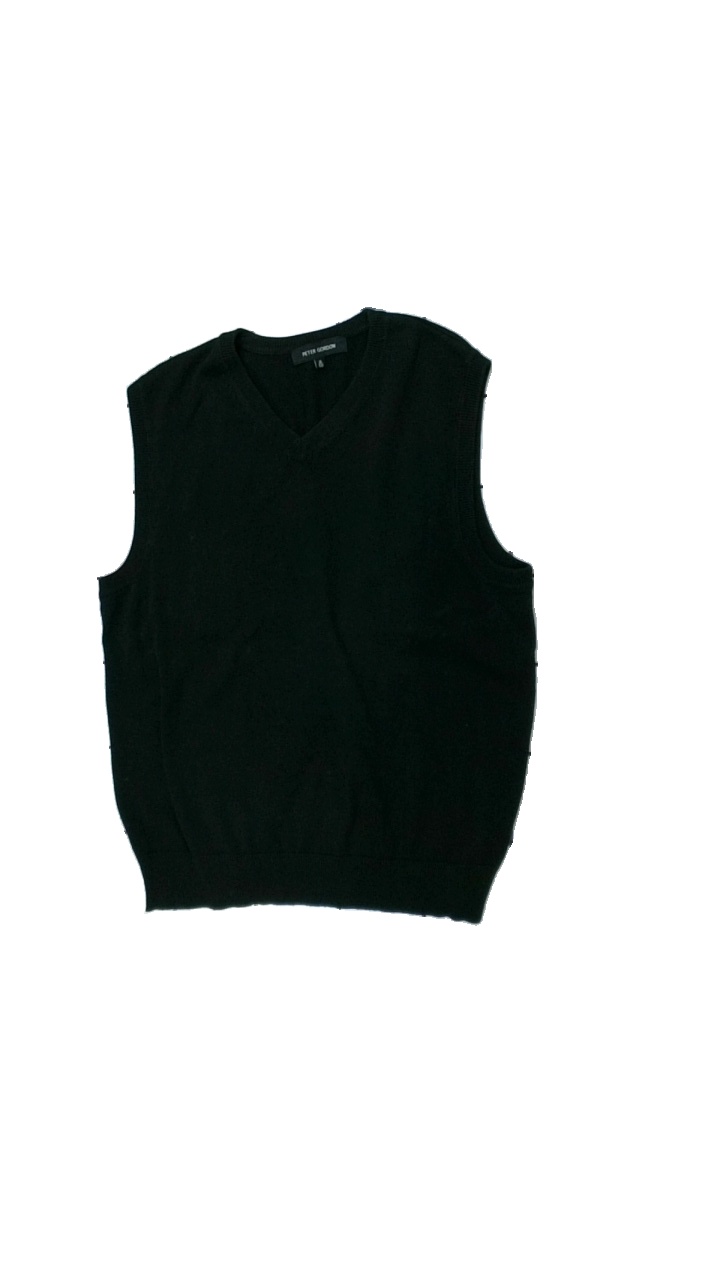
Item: Vest (Men)
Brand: Peter Gordon
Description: svart nopprig väst
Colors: Black
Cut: Regular
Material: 65% acrylic 35% cotton
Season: All
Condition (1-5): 3
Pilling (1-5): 3
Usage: Export
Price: <50